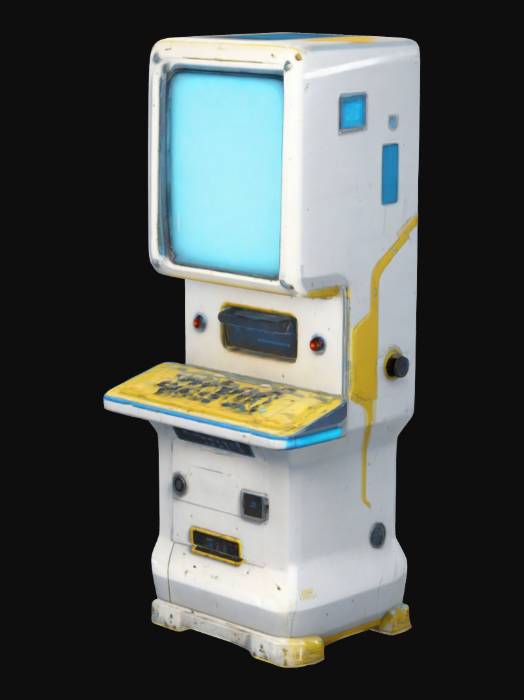
미적 점수 (1~10점): 8